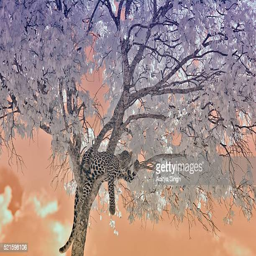
leopard resting on a tree